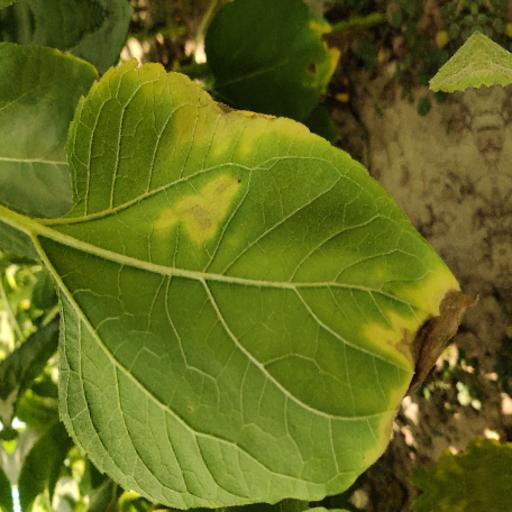
Label: Downy_mildew